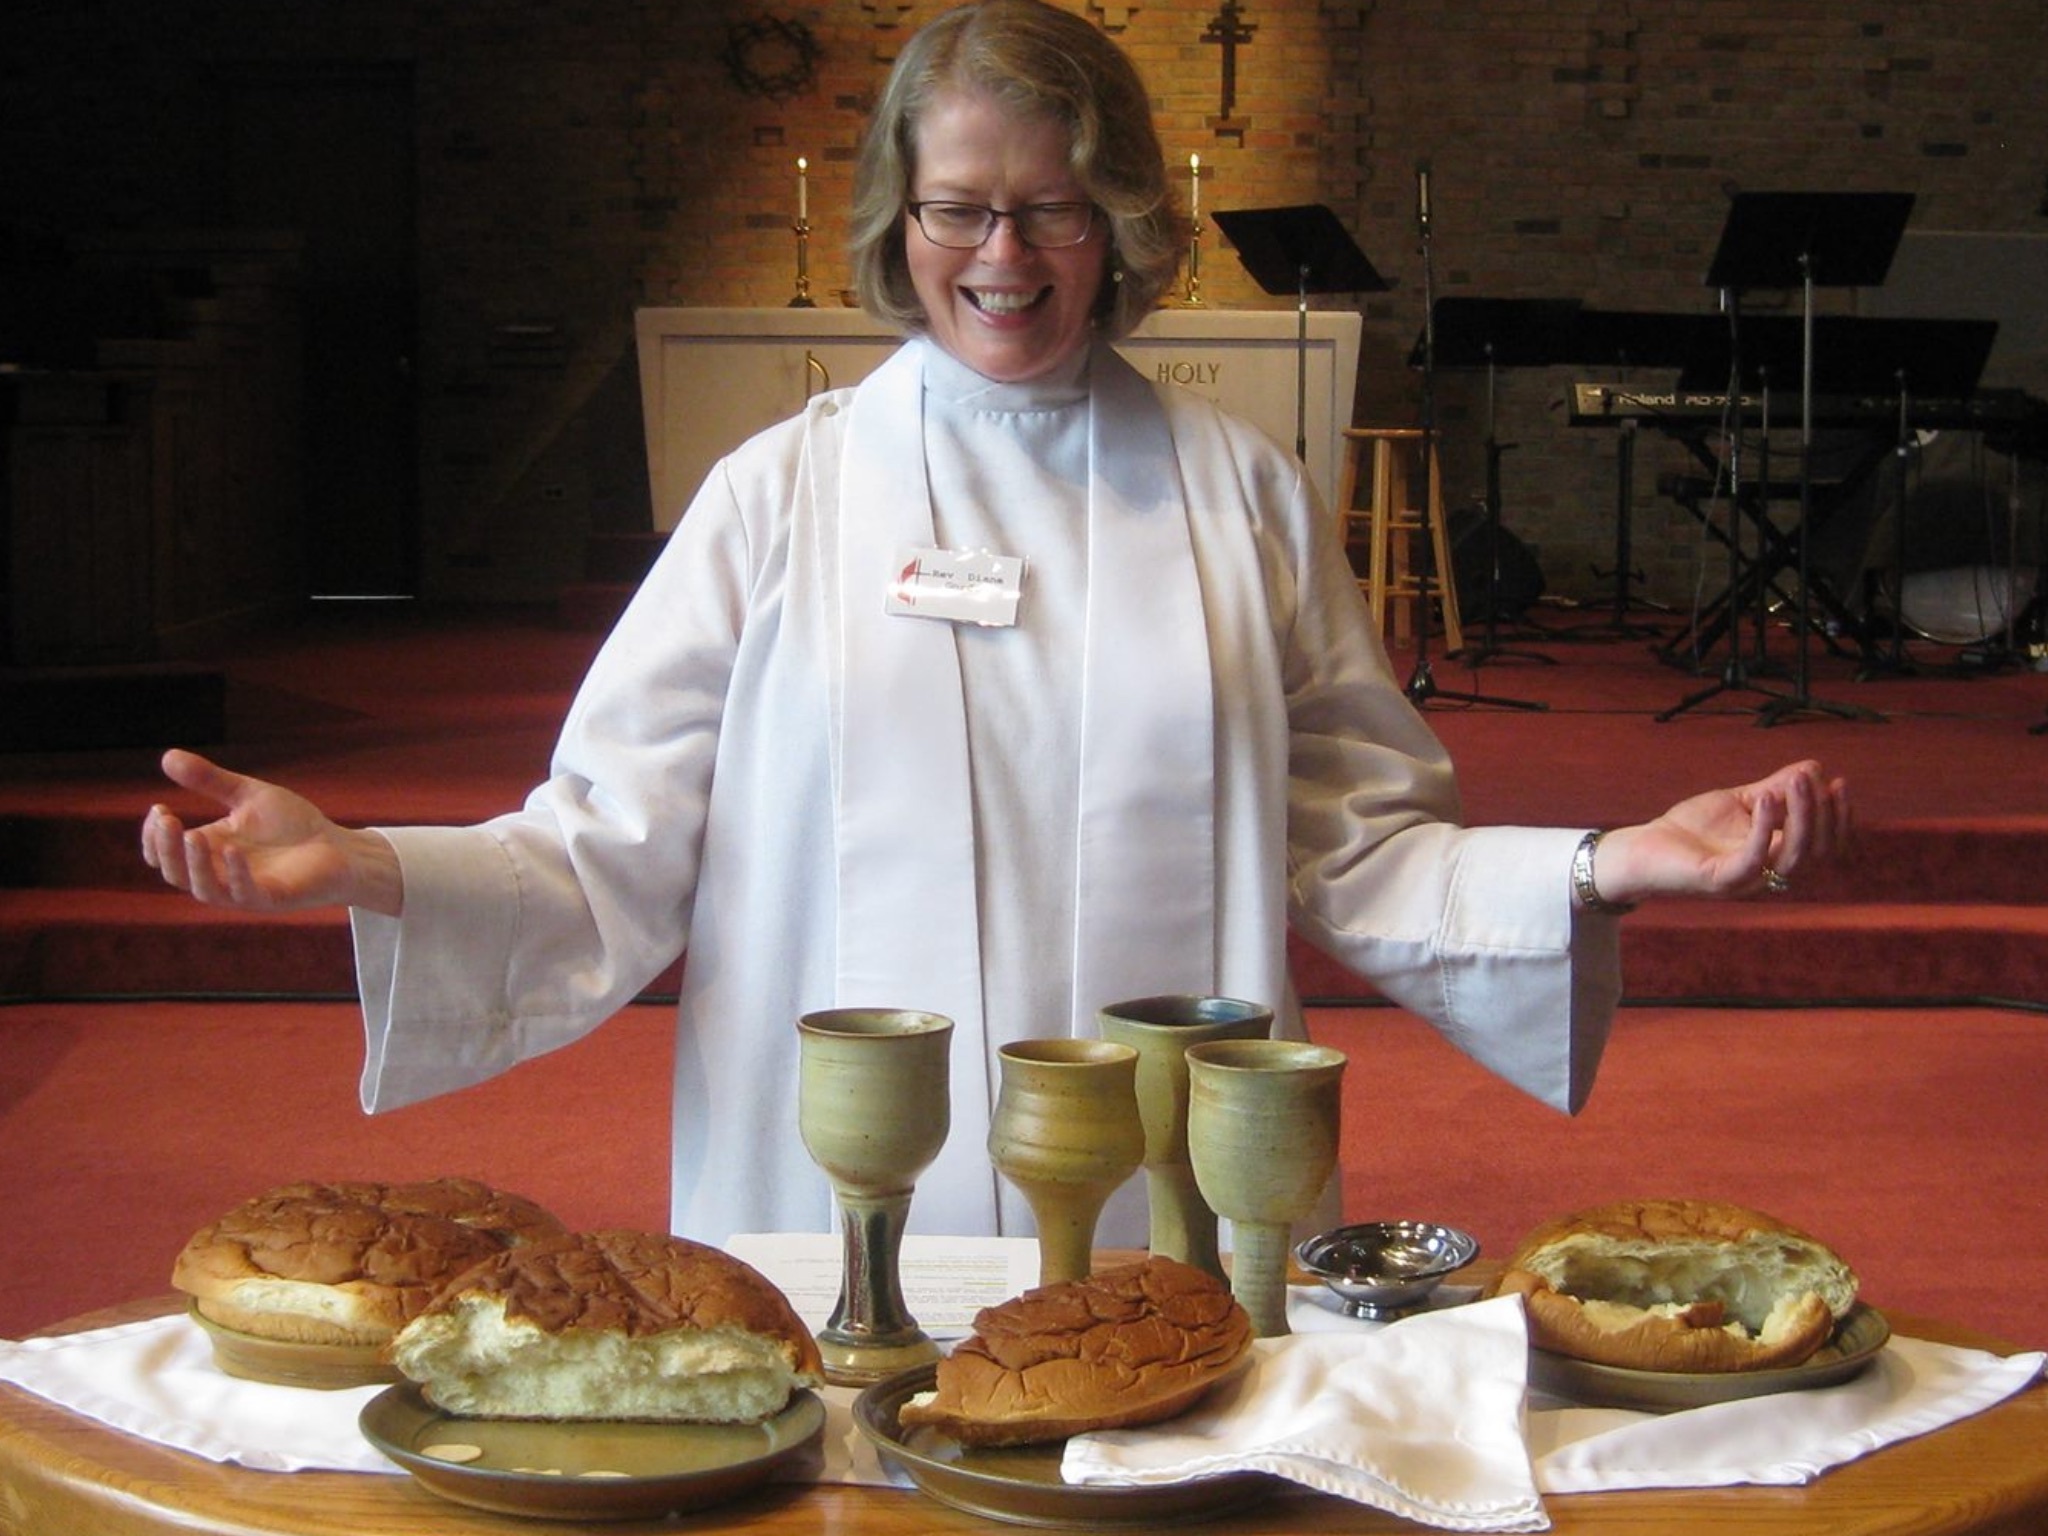
table, person, wine, cup, meal, food, religion, professional, cuisine, bread, cook, faith, jesus, joy, christianity, sacrament, communion, crucifix, supper, theology, pastor, chalice, sense, eucharist